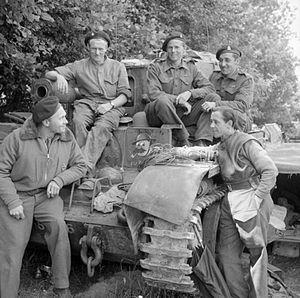
Pendant la Seconde Guerre mondiale, les forces armées britanniques ont développé un système très élaboré et haut en couleurs, d'un abord parfois abscons, de markings pour les véhicules de leurs divisions, brigades, unités et services parallèlement à leur immatriculation via le WD Number ou aux logos techniques tels que les Bridge classifications. Pour compliquer encore les choses, certaines unités développèrent leur propre système de markings « librement » inspirés des règles établies.